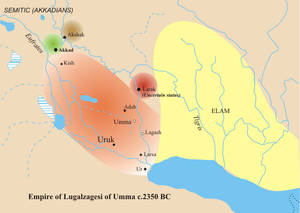
Umma (by)
Umma på præstekongen Lugalzagesis tid.
Umma var en sumerisk bystat ved floden Tigris. Byen beskrives i kileskriftstekster som den ene part i en grænsetvist med nabostaten Lagash.